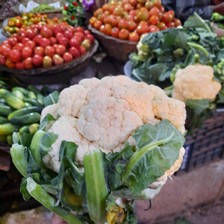
Label: others